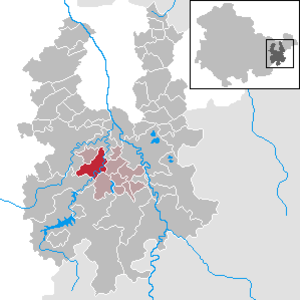
Steinsdorf est une commune rurale de Thuringe, située dans l'arrondissement de Greiz. Elle fait partie de la Communauté d'administration Leubatal.